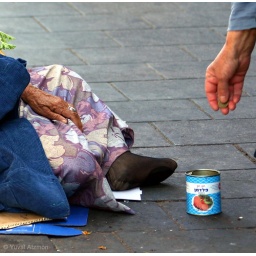
A beggar sitting on Allenby street in Tel-Aviv. The title on the can says &amp;quot;Feldman&amp;quot;.